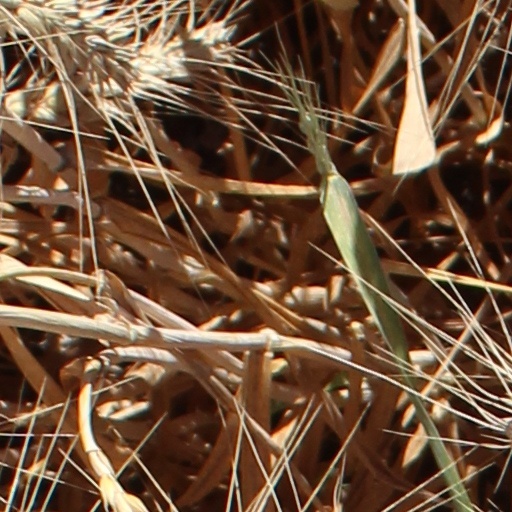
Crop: wheat